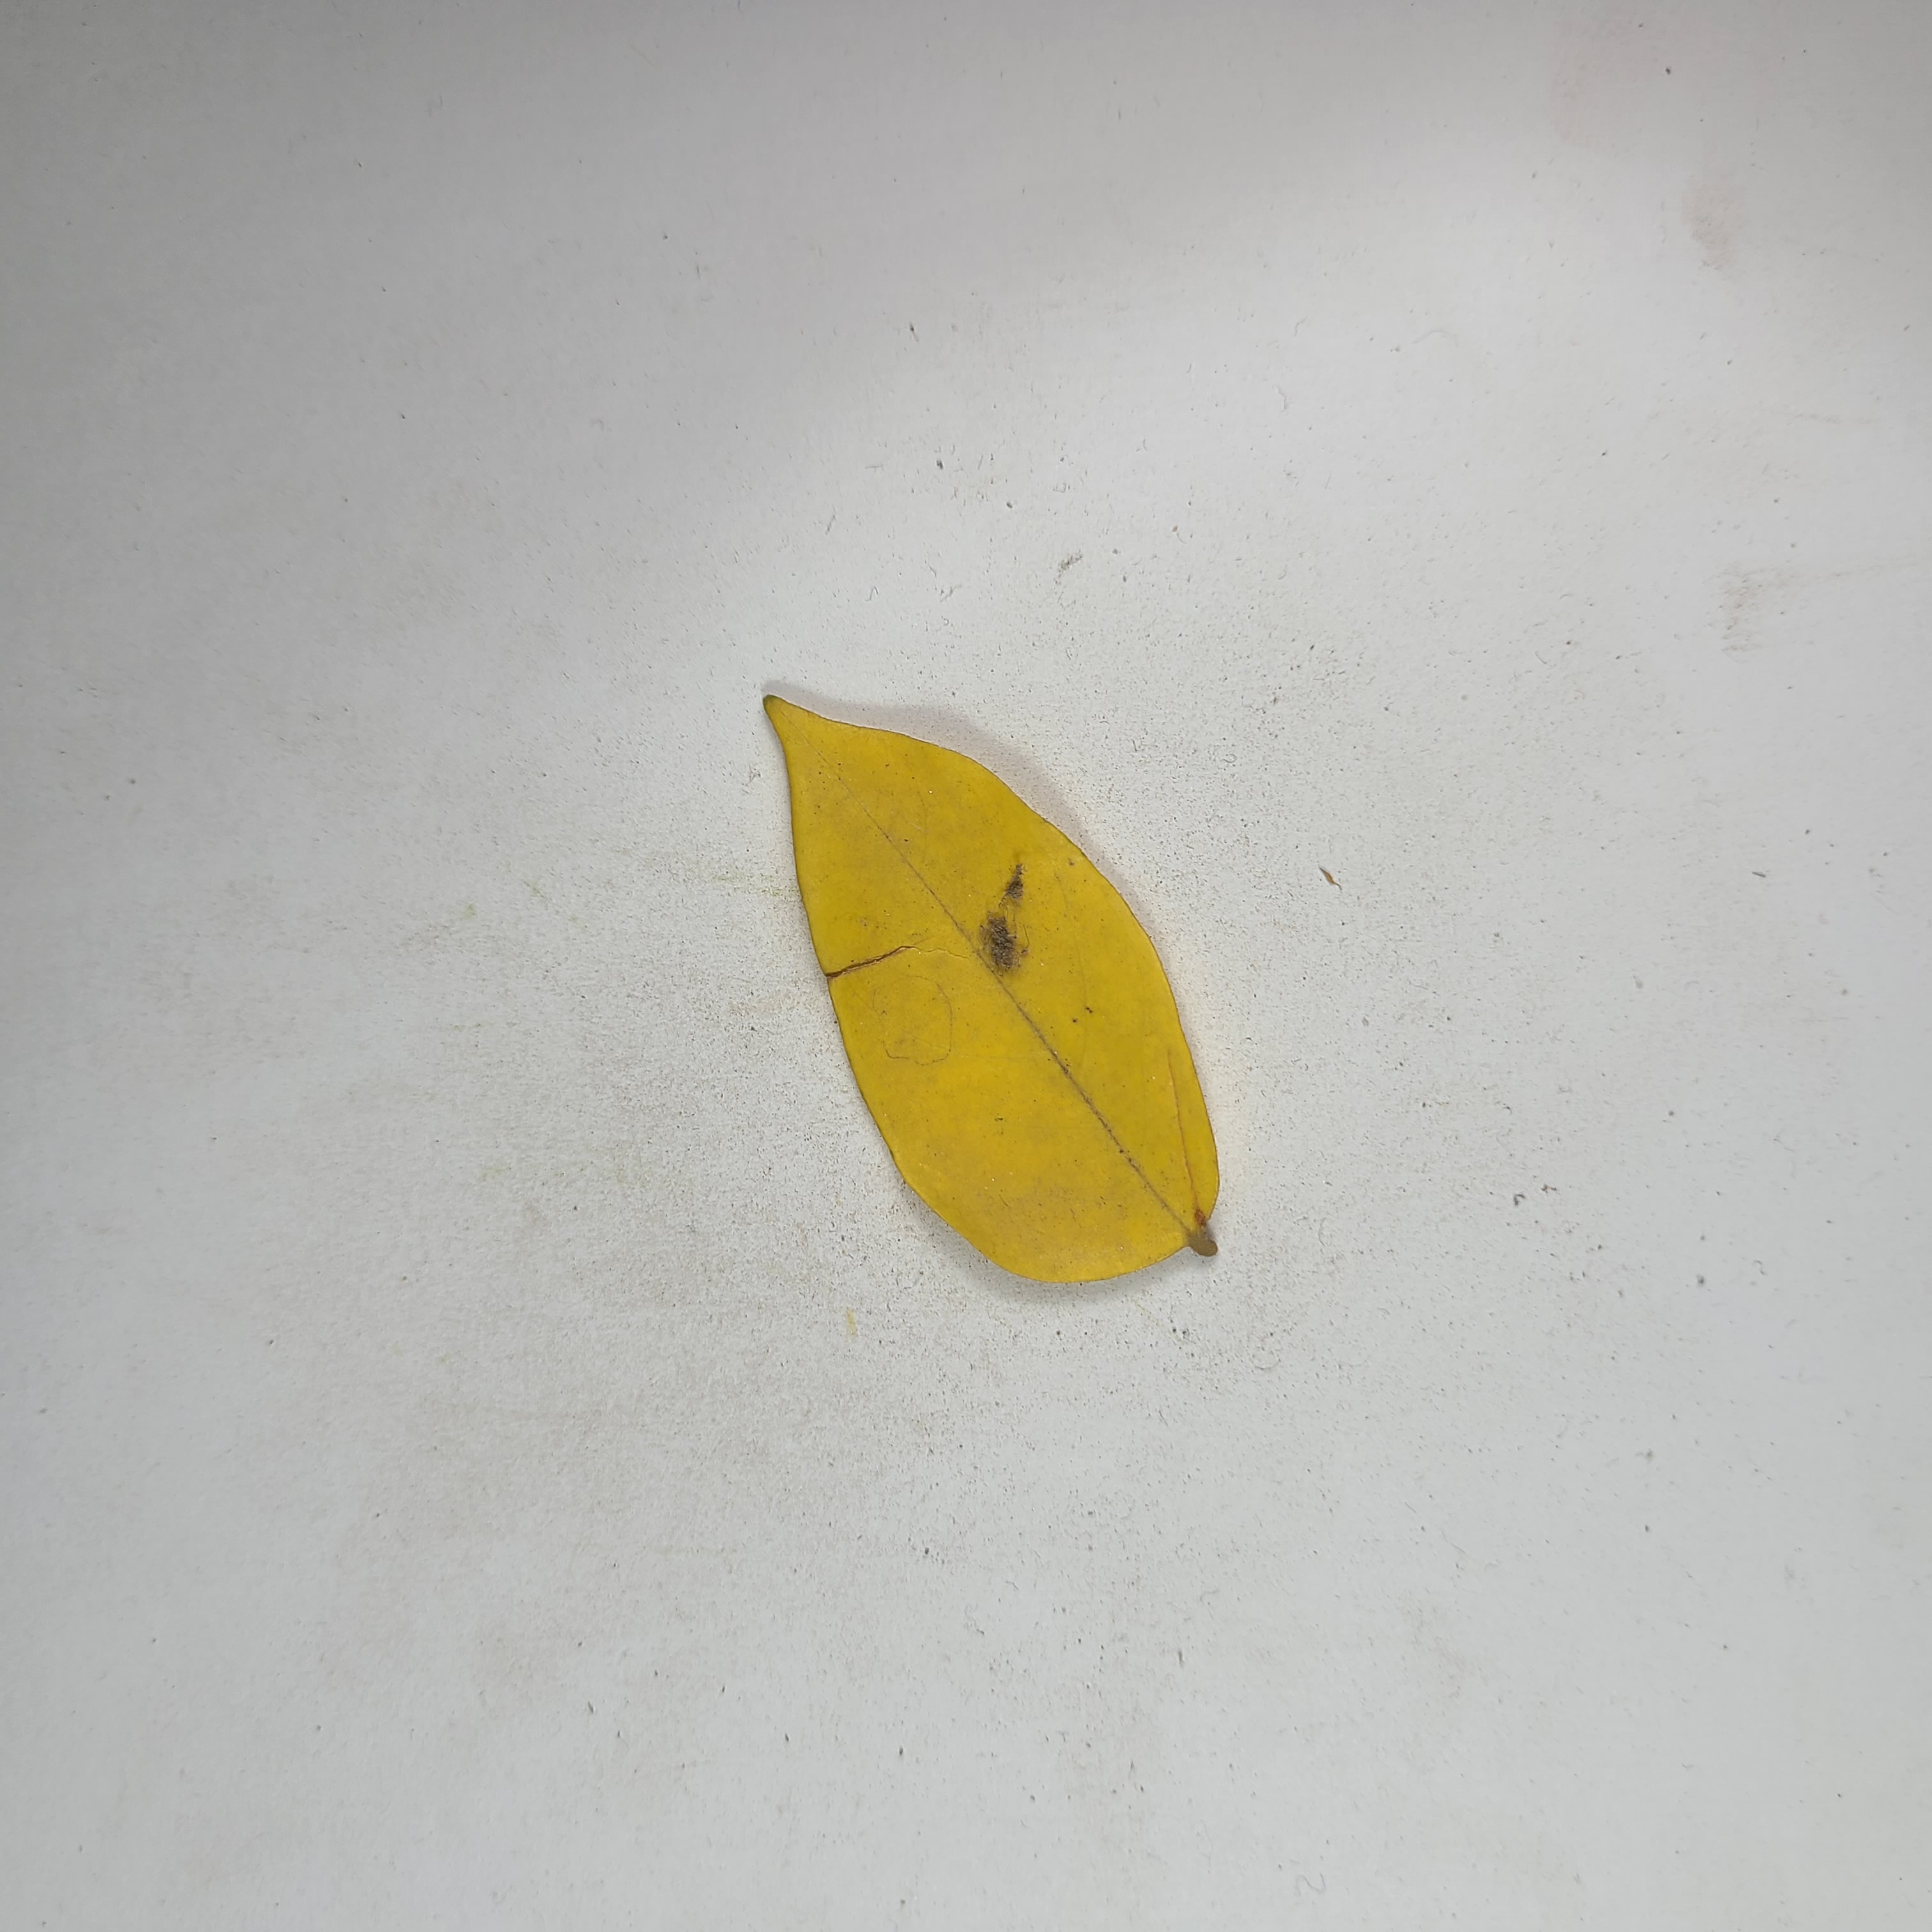
Label: Yellow Leaves